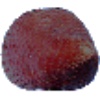
Label: salak